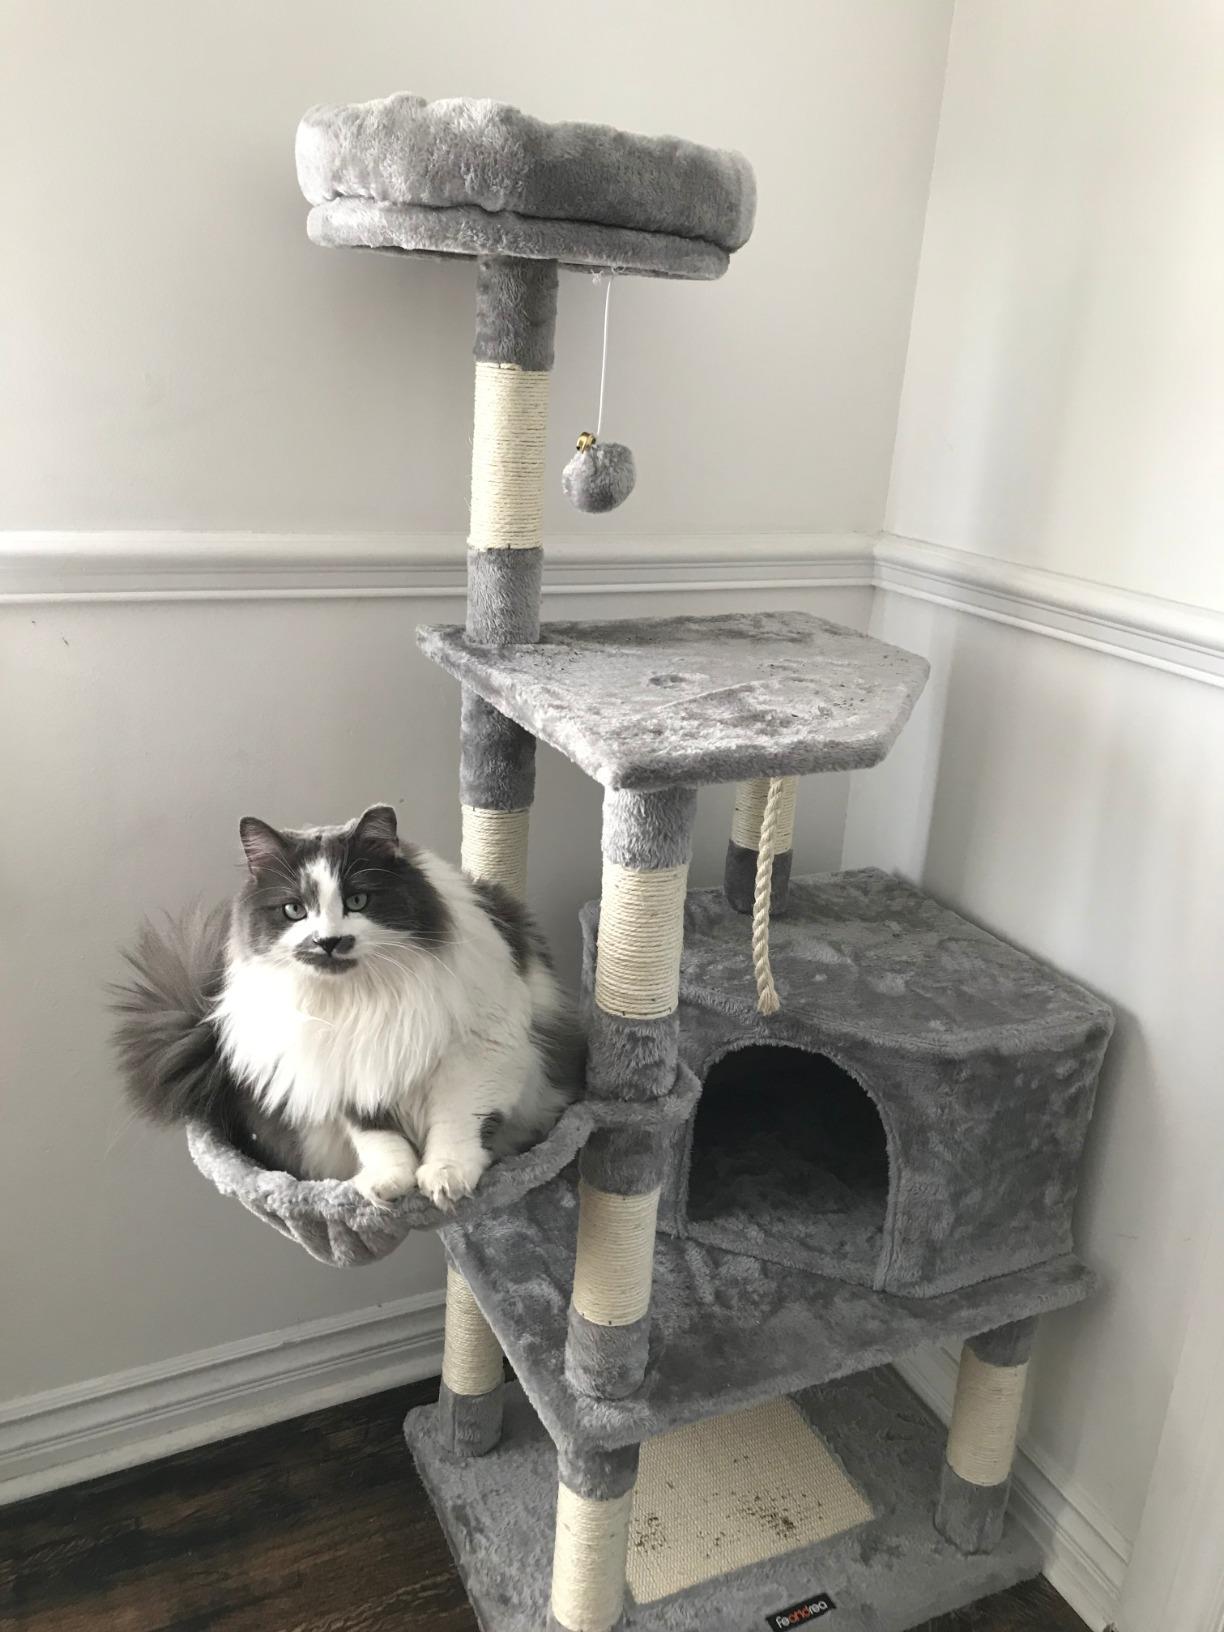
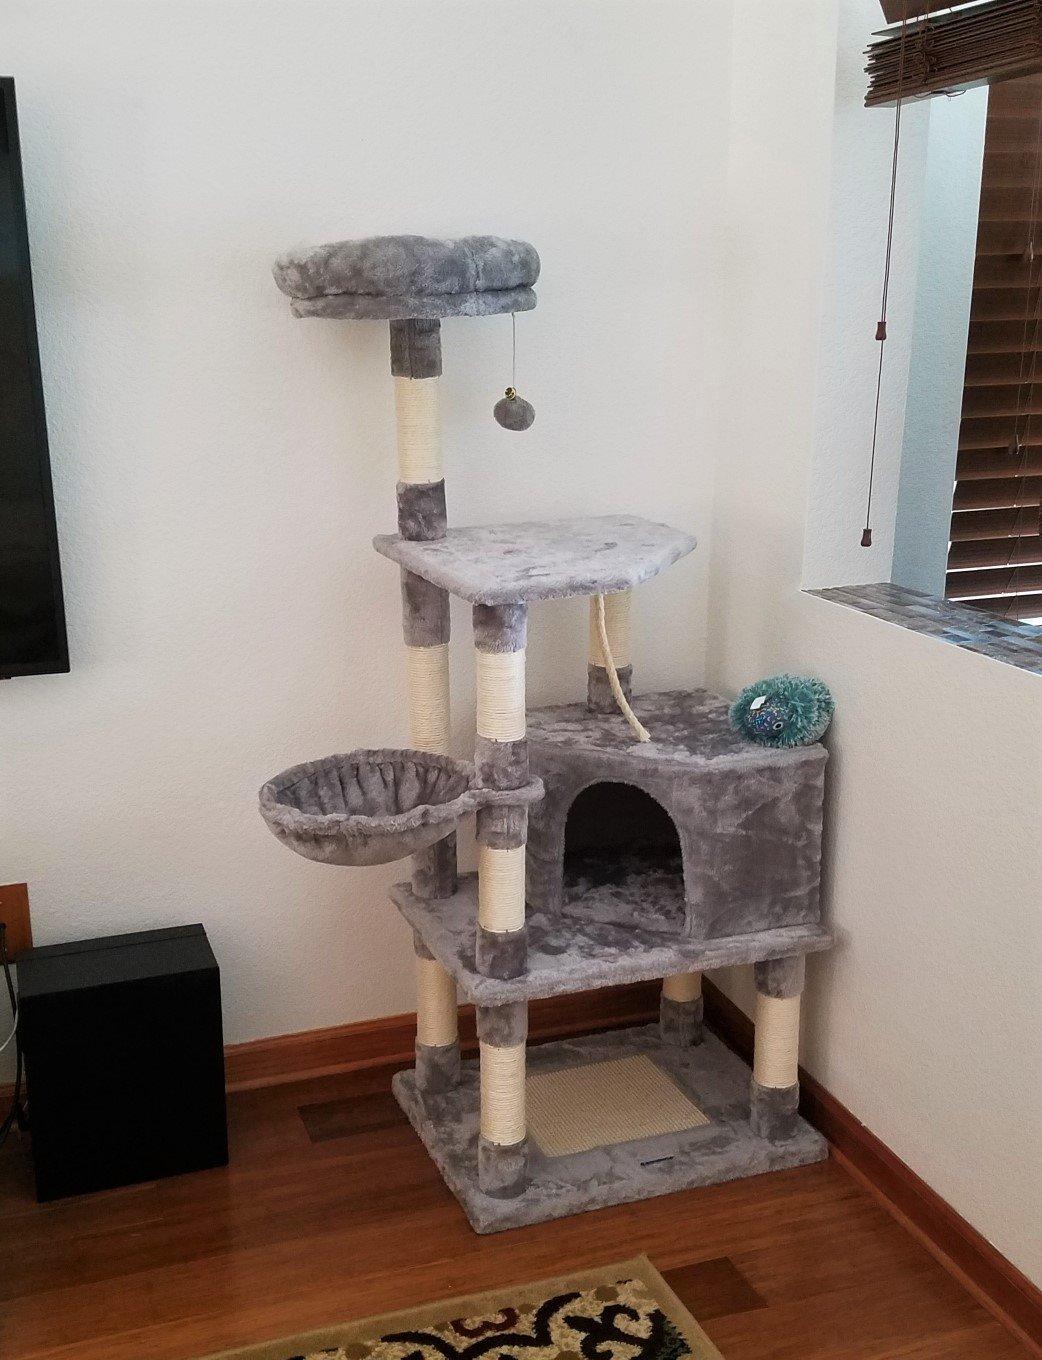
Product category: items_cat tree
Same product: yes